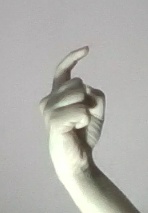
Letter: ra